The Black Dahlia Murder (band)

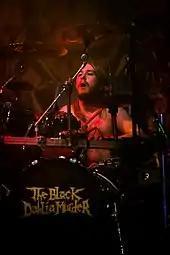
Alan Cassidy in 2016

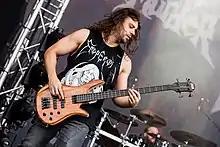
Max Lavelle in 2018

In February 2011, the Black Dahlia Murder completed the songwriting process for their fifth studio album, entitled "Ritual". It was released on June 21, 2011, in North America. The band supported Amon Amarth on their May 2011 European tour, as well as headlined the 2011 Summer Slaughter tour, both in support of "Ritual". Before the record's release, the track "Moonlight Equilibrium" was posted to the Metal Blade Records website on April 29, 2011, to critical and fan acclaim. A music video for "Moonlight Equilibrium" was released on February 20, 2012. In April 2012 during the New England Metal and Hardcore Festival on the first night performance, Trevor Strnad officially welcomed new bassist Max Lavelle into the band after former bassist Ryan Williams parted ways. On November 7, Shannon Lucas announced via a YouTube video that he would be stepping down as drummer of the Black Dahlia Murder to pursue other aspirations. Alan Cassidy of Abigail Williams filled in for Shannon's touring duties.